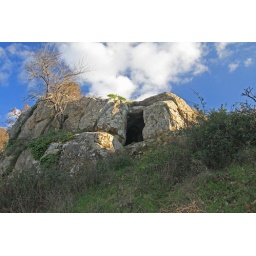
An old house in a rock at the entrance of our B&amp;amp;B.